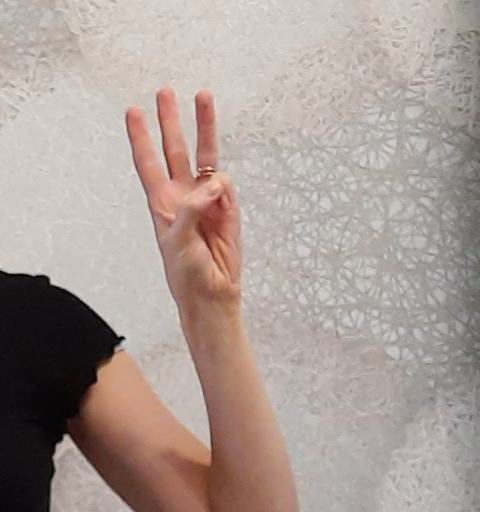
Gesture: three